Miklós Perczel

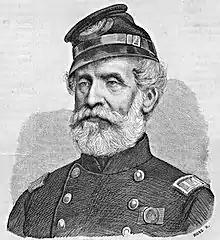
An engraving by Károly Rusz in the ("Sunday News") of 13 October 1867

Sir Miklós Perczel de Bonyhád (15 December 1812 in Bonyhád, Hungary – 4 March 1904 in Baja, Hungary), also known as Nicholas Perczel, was a Hungarian landholder, officer, and one of the leaders of the Hungarian Revolution of 1848. After his emigration to the United States of America he participated in the American Civil War as colonel of the 10th Iowa Infantry Regiment in the Union Army. He had a significant role in the liberation of Missouri. His older brother was Mór Perczel.